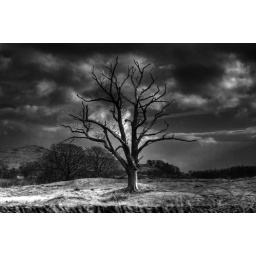
A lonely looking tree i saw in the lake district, it looks a bit evil!